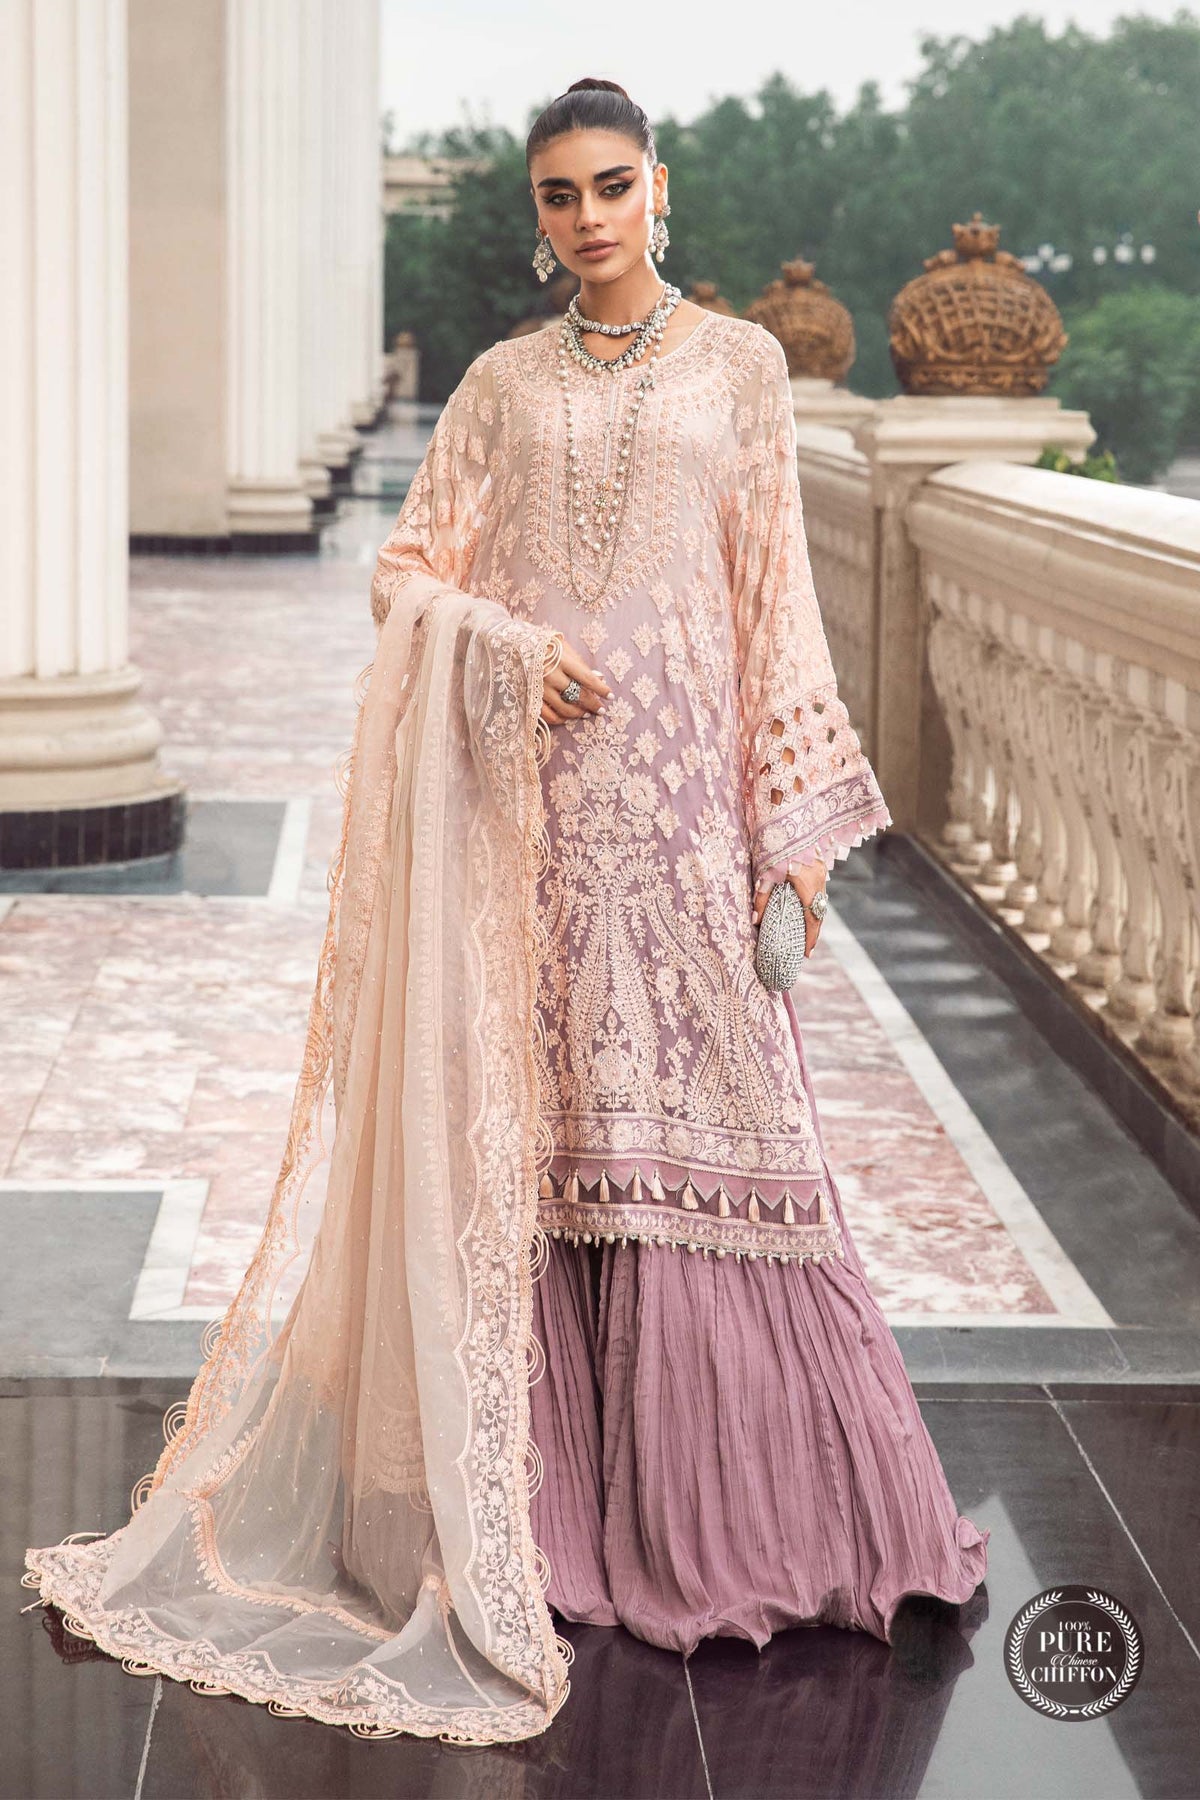
lavender embroidered net salwar suit